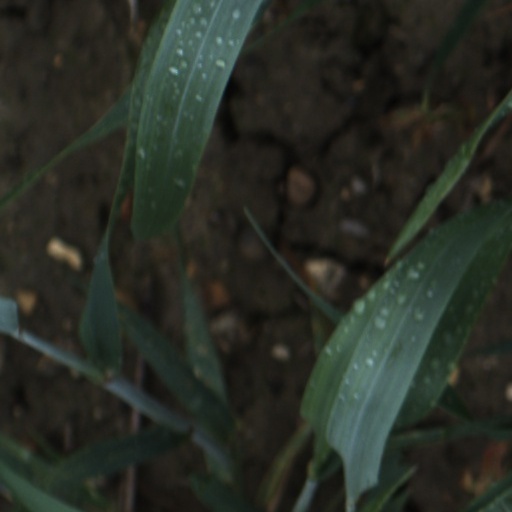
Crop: wheat